Hikawadai Station

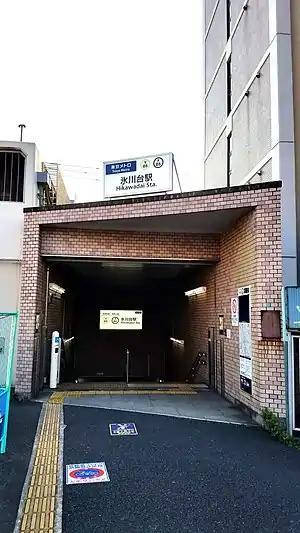
The no.2 entrance in December 2021

is a subway station in Nerima, Tokyo, Japan, operated by the Tokyo subway operator Tokyo Metro.